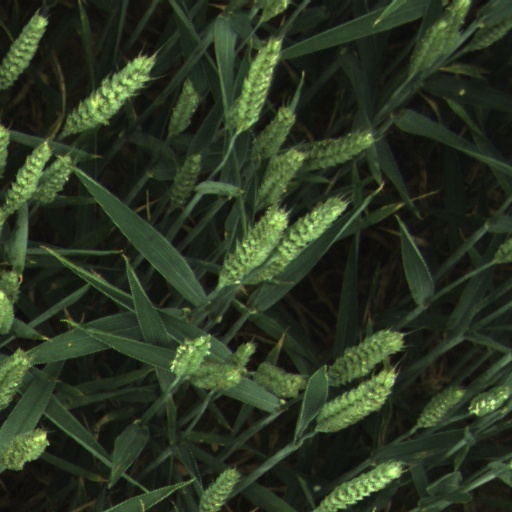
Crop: wheat